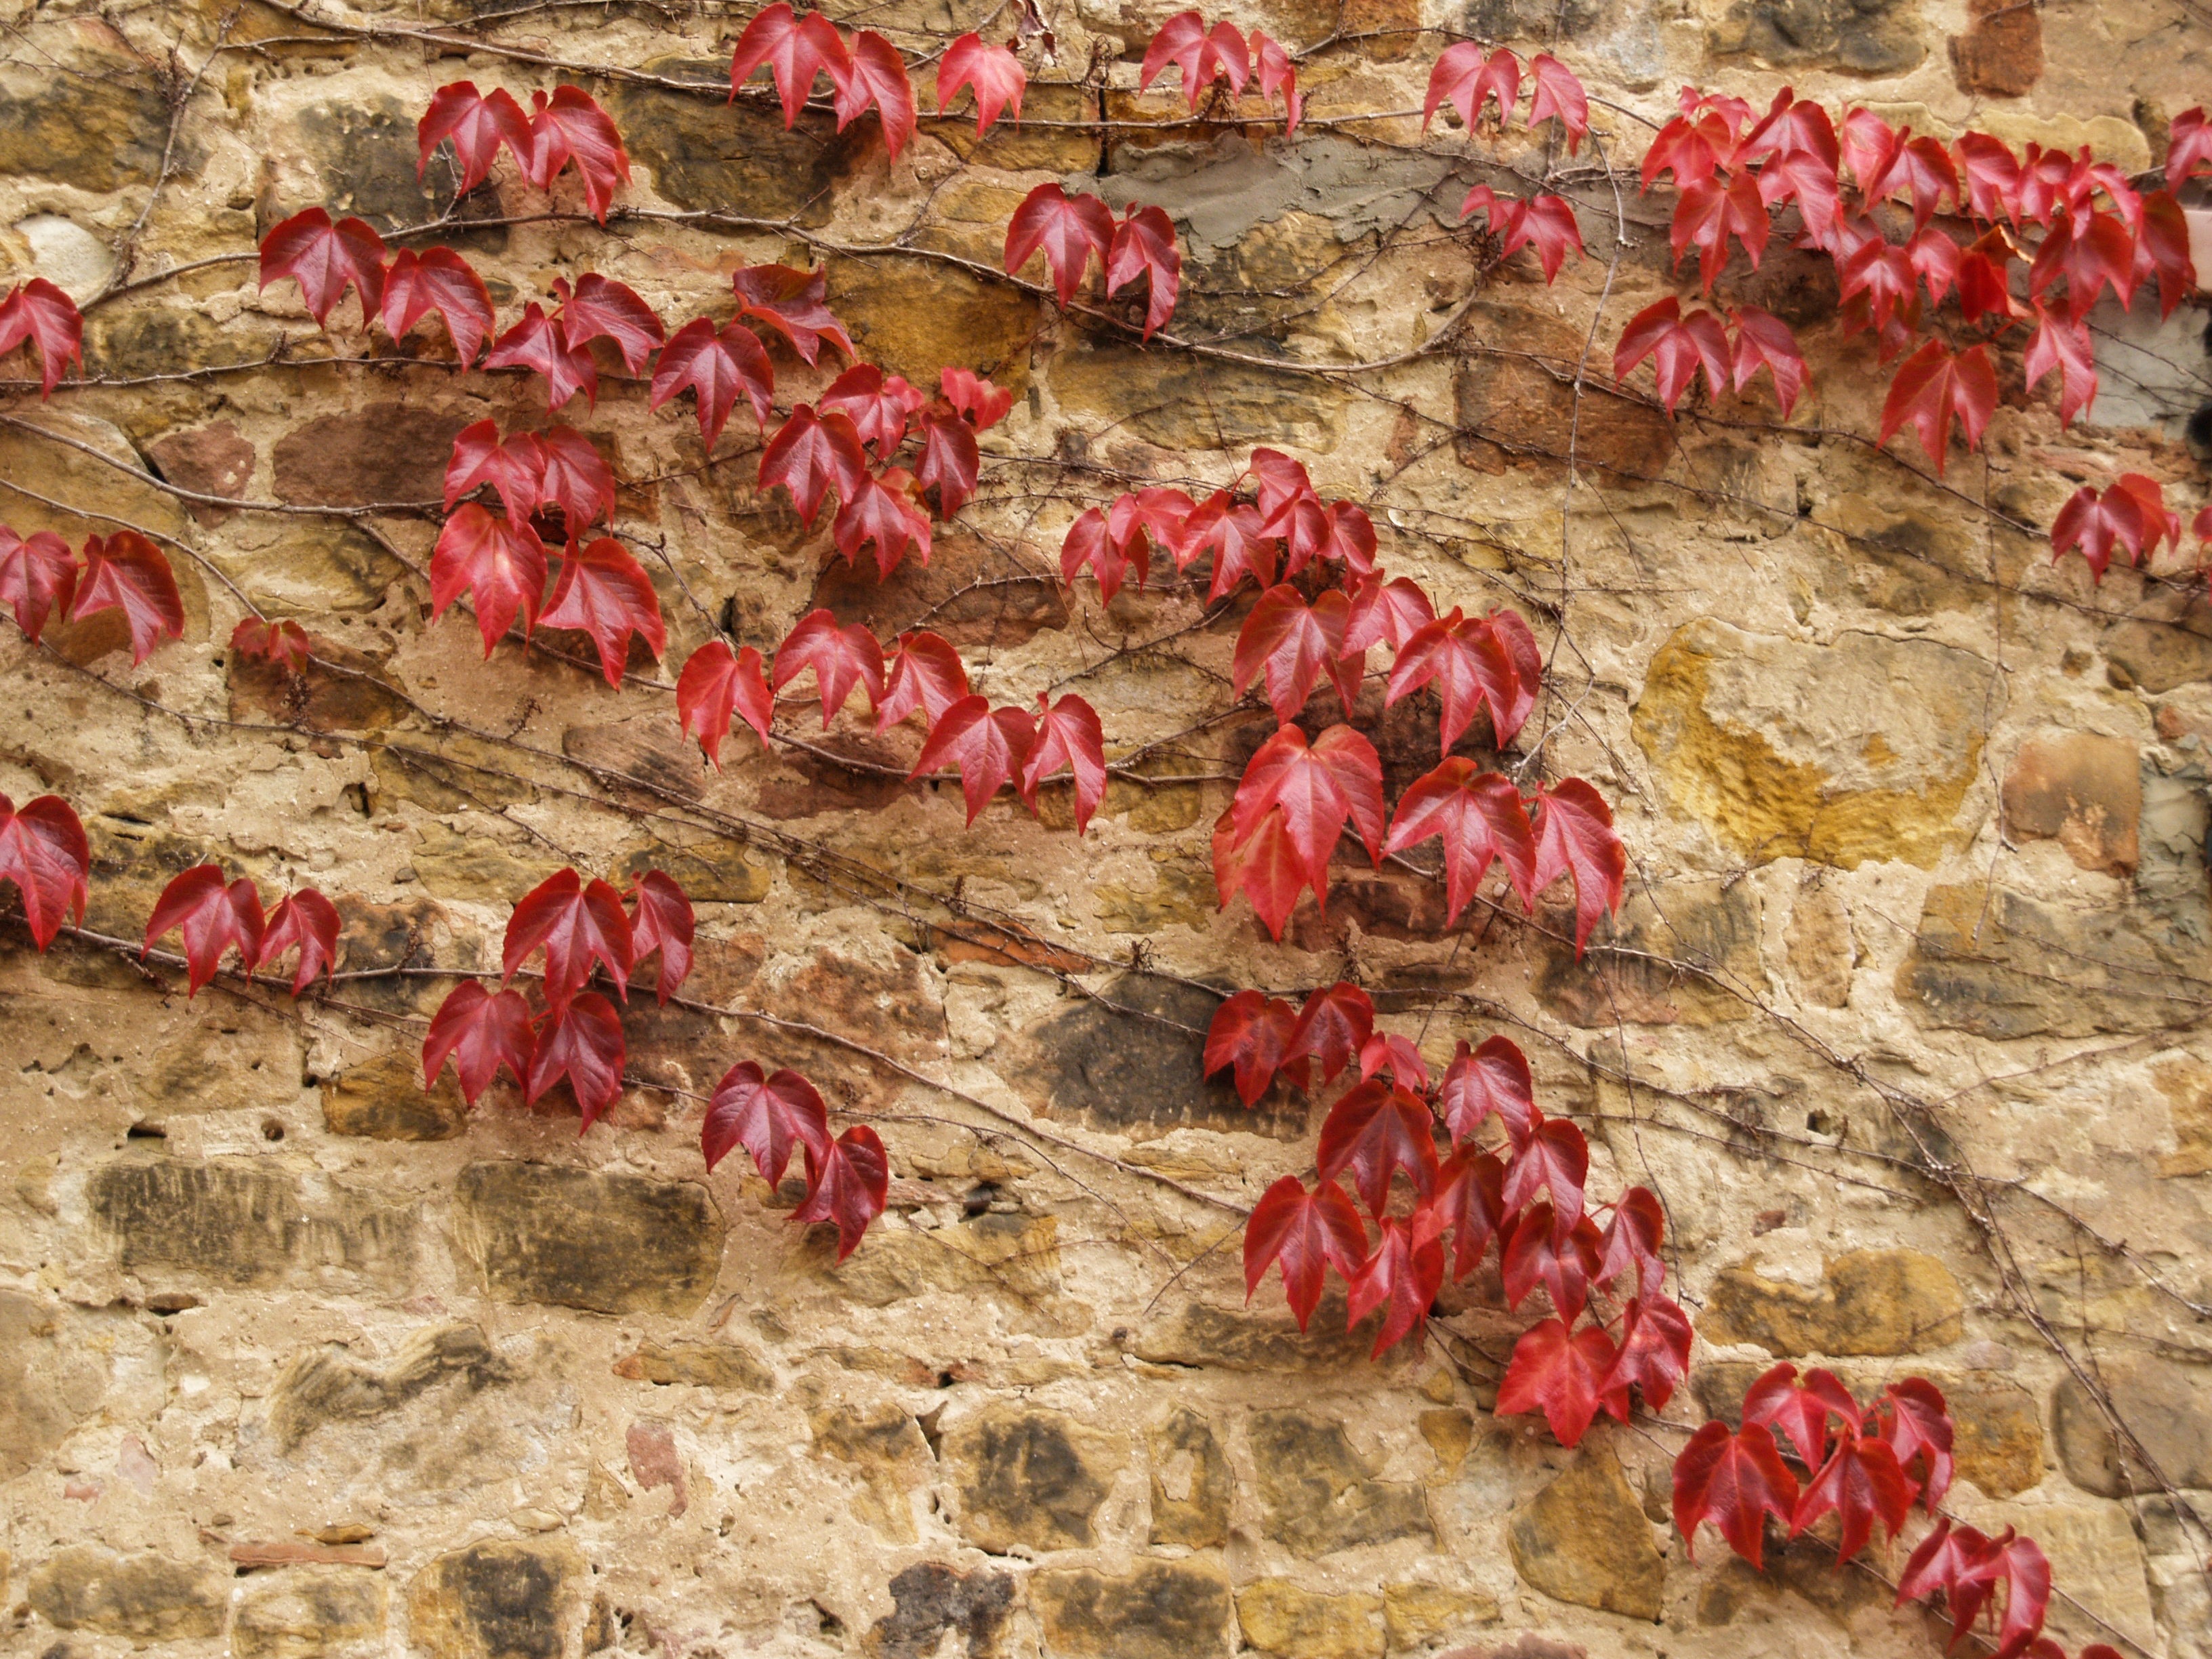
plant, vine, leaf, flower, wall, food, red, autumn, trees, leaves, autumn colours, flowering plant, old brick wall